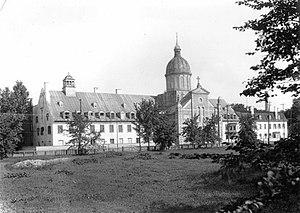
Trois-Rivières
Luigi Giovanni Vitale Capello est un peintre italien du XIXᵉ siècle, connu pour avoir décoré de nombreuses églises au Québec et pour avoir été le maître d'artistes tels qu'Ozias Leduc.
Le monastère des Ursulines de Trois-Rivières est un ensemble de bâtiments religieux et institutionnels édifiés entre le XVIIIᵉ siècle et le XXᵉ siècle situé à Trois-Rivières au Québec. Il est situé au 734, rue des Ursulines, au cœur du Vieux-Trois-Rivières.